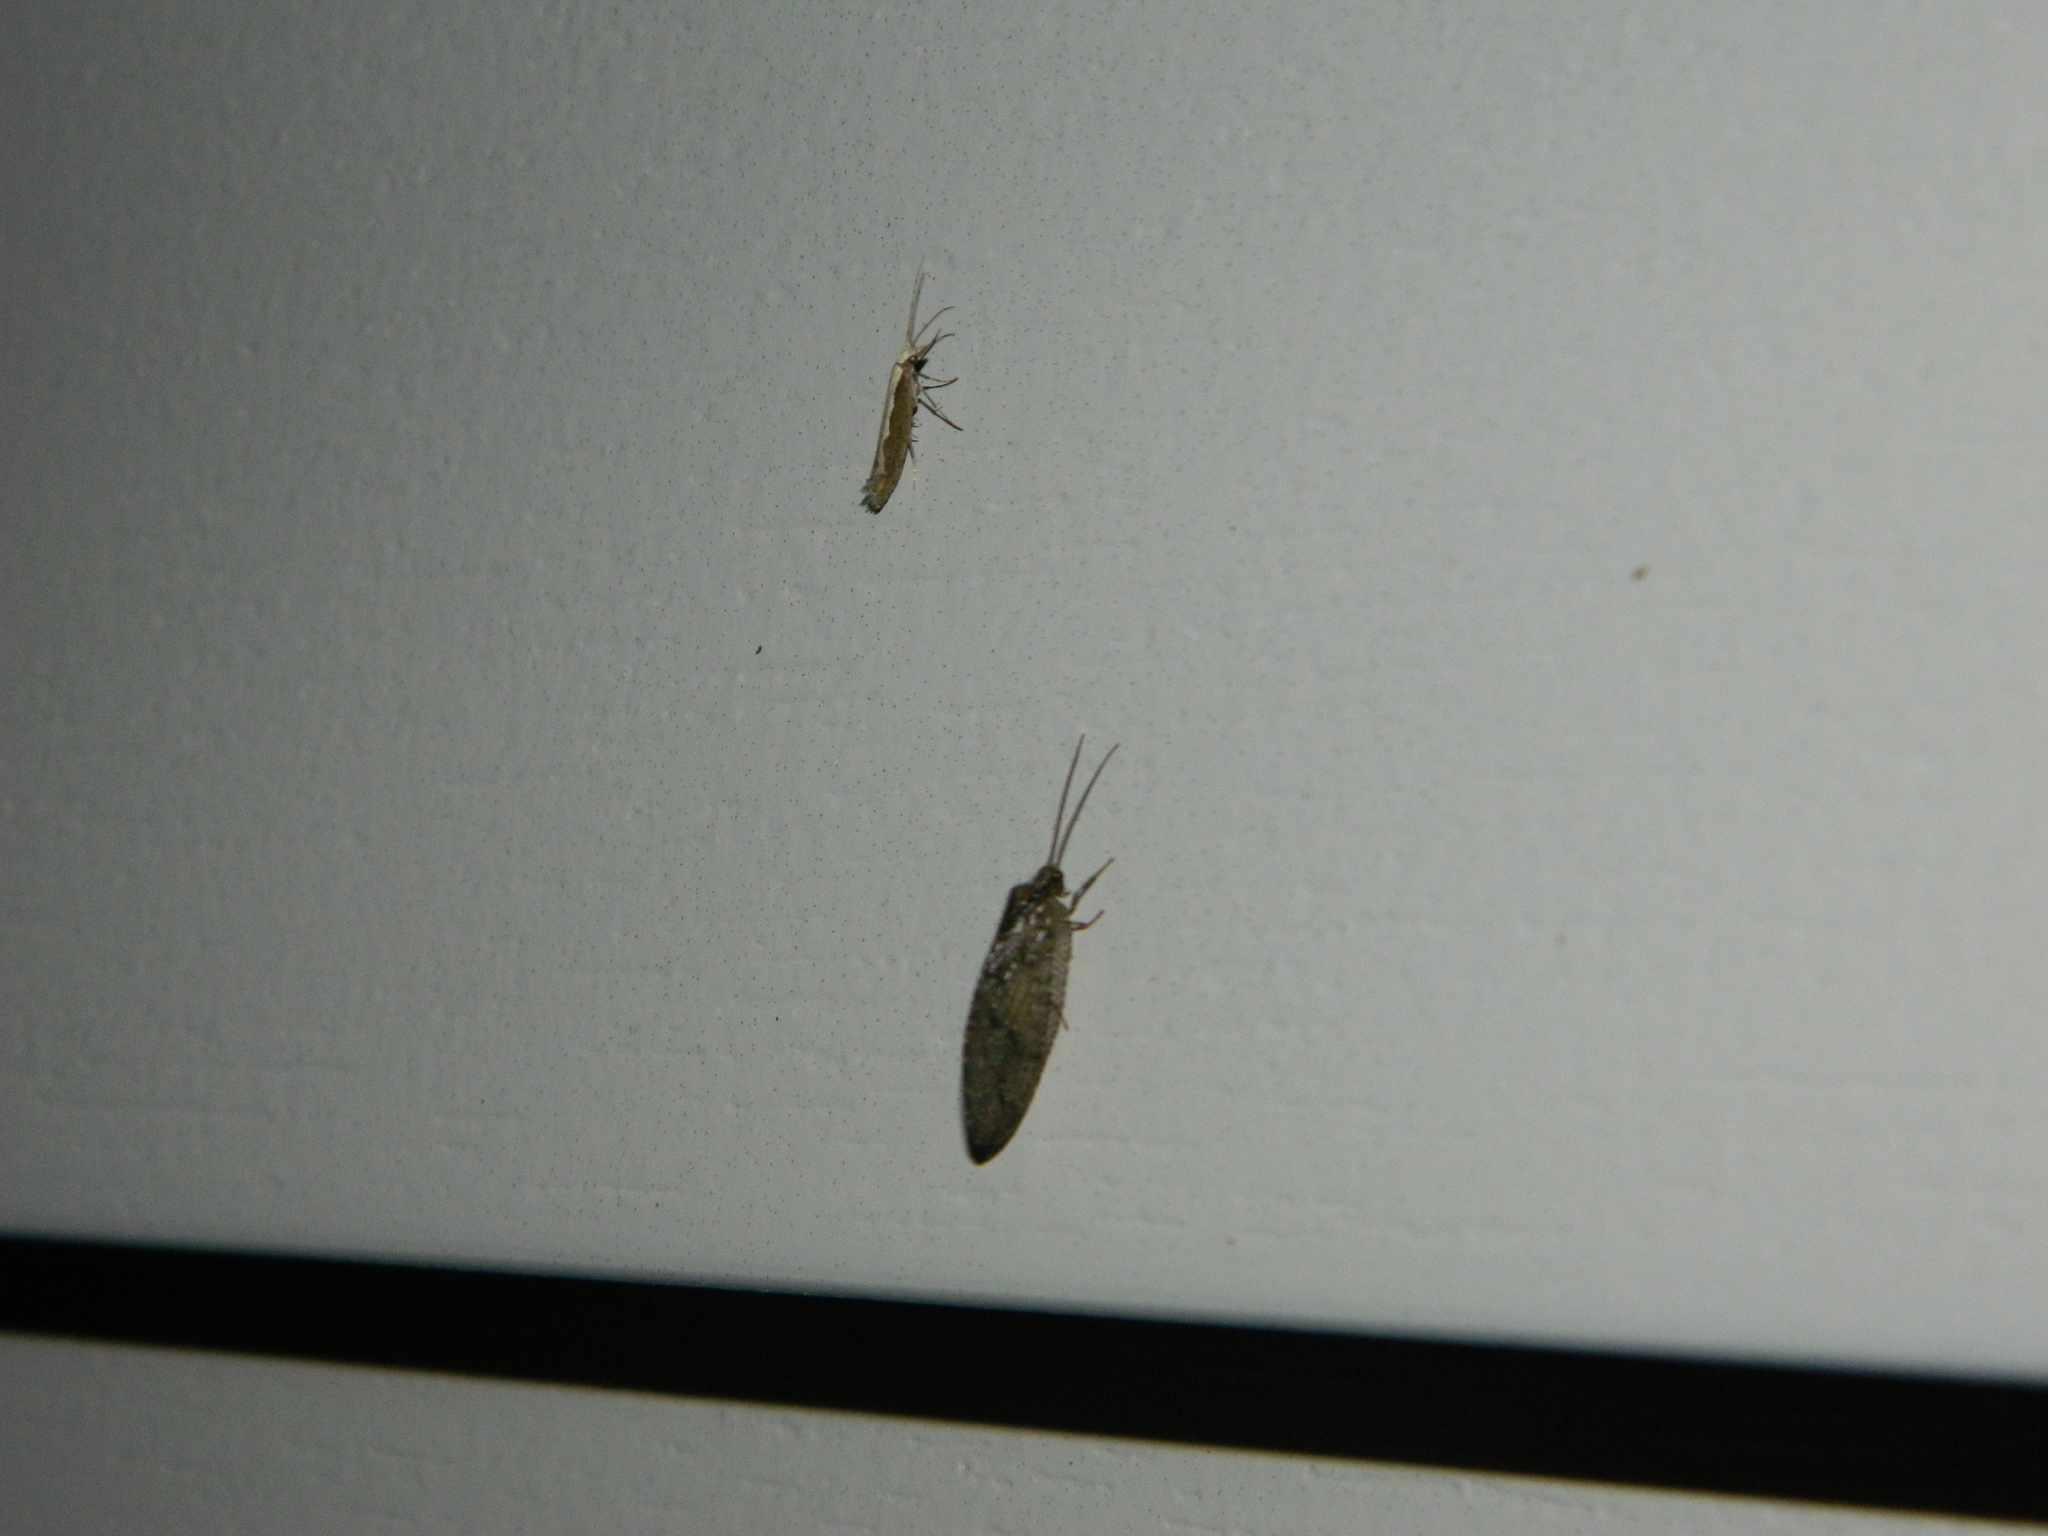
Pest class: diamondback_moth